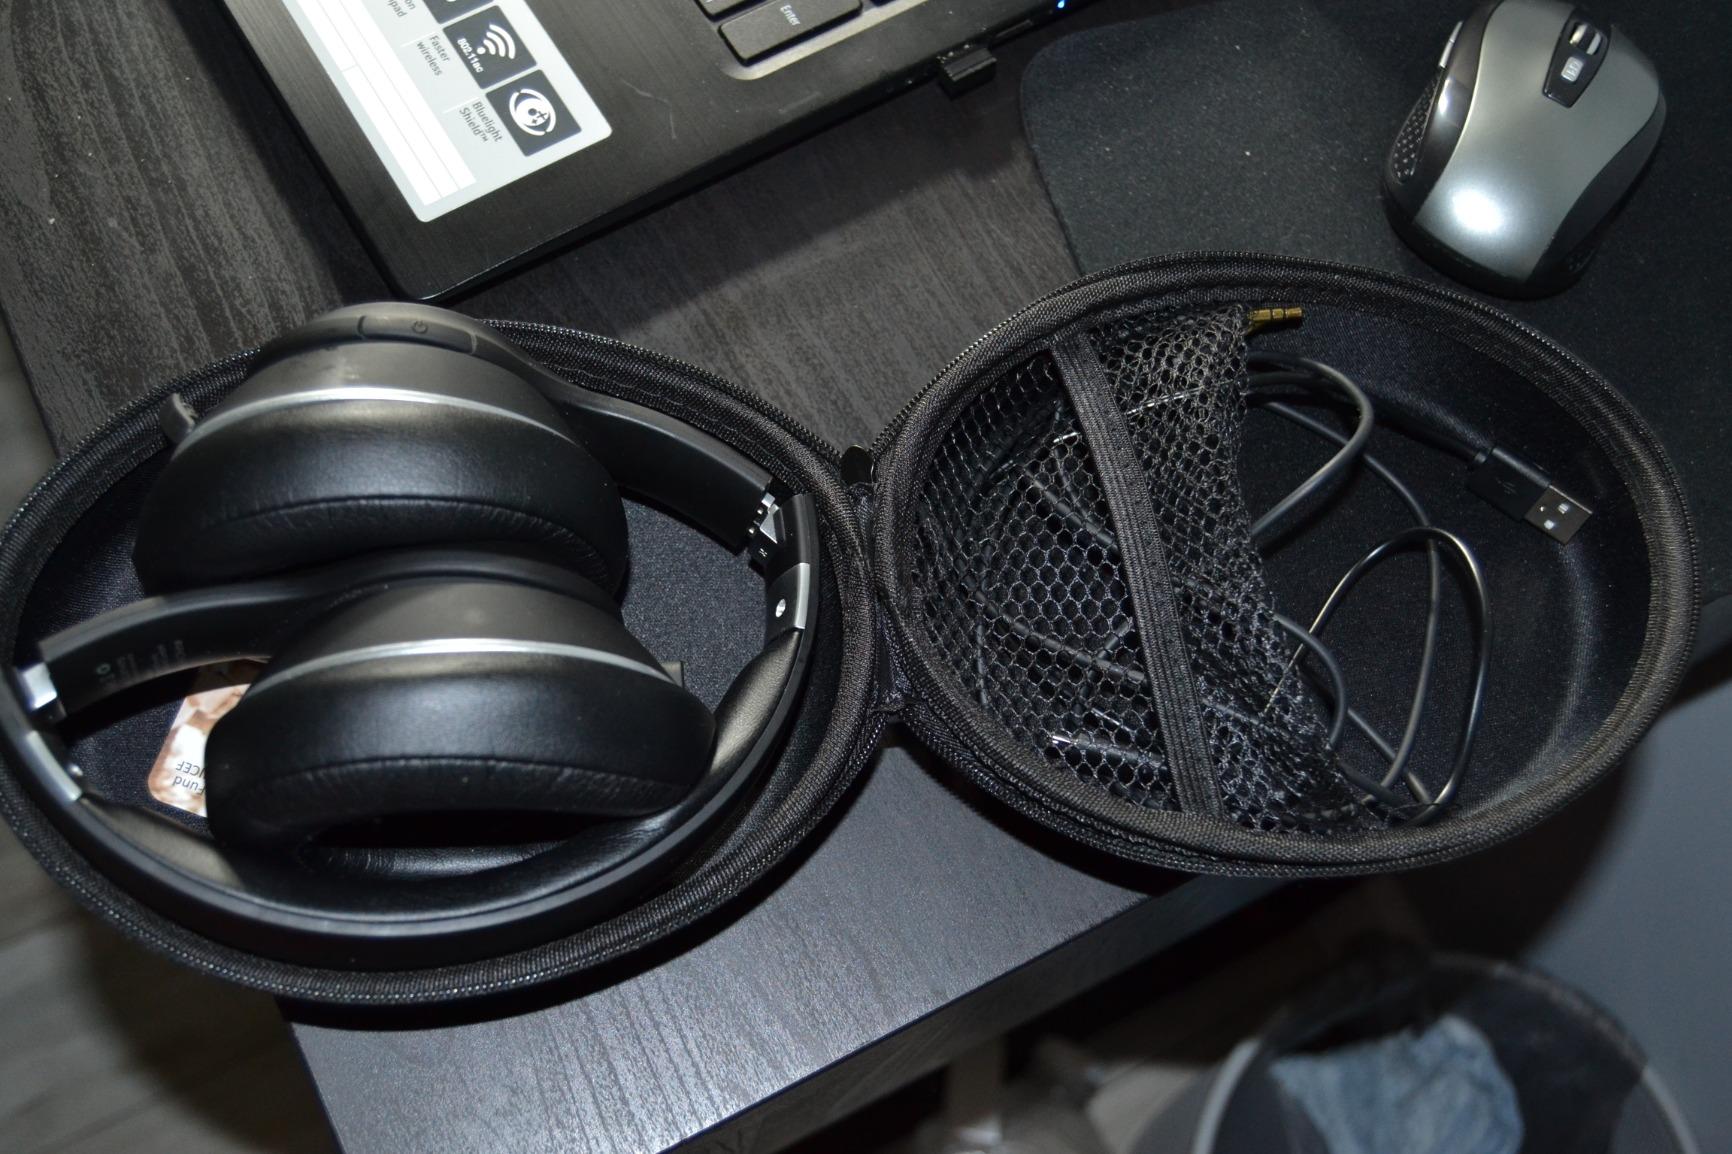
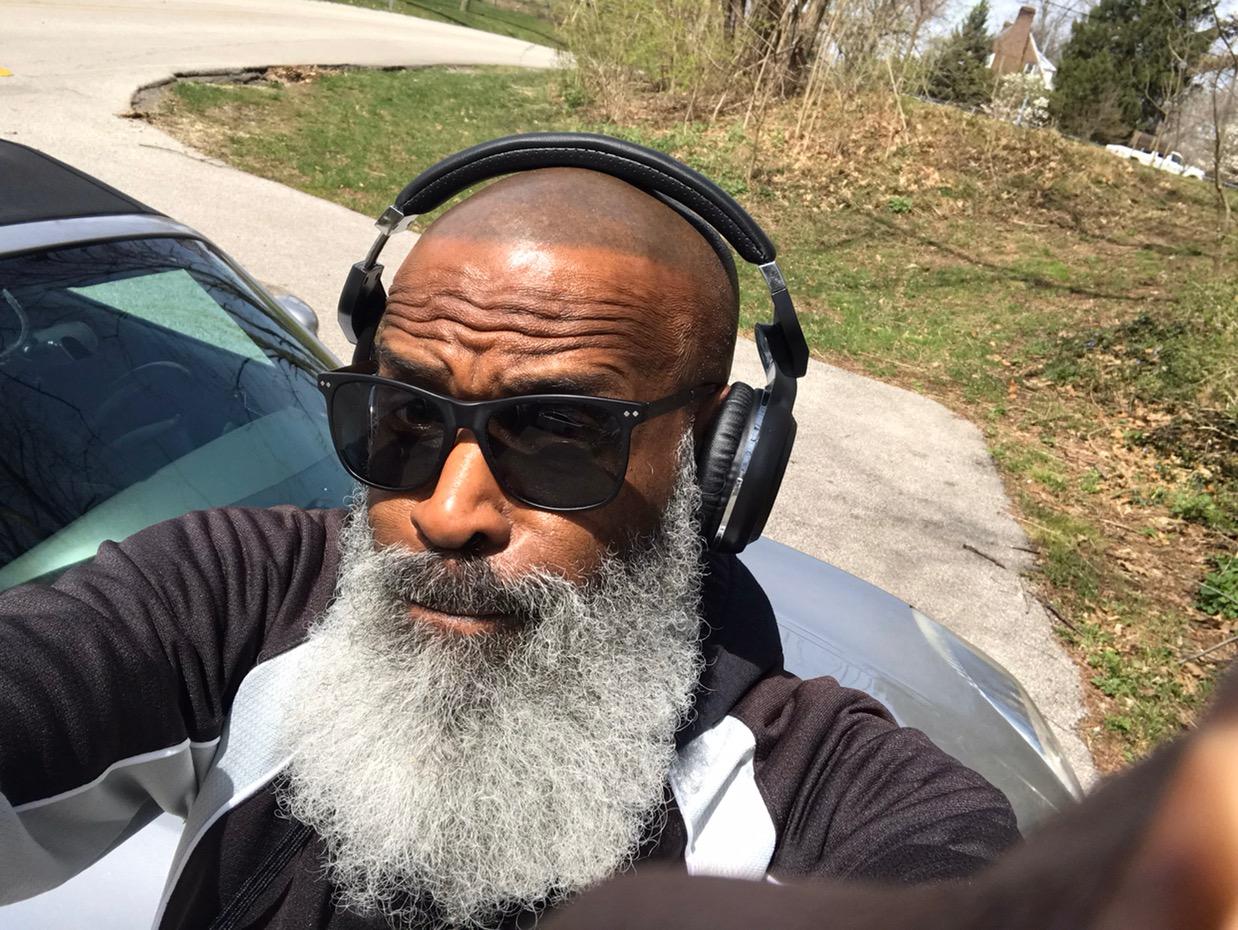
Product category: headphones
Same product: no